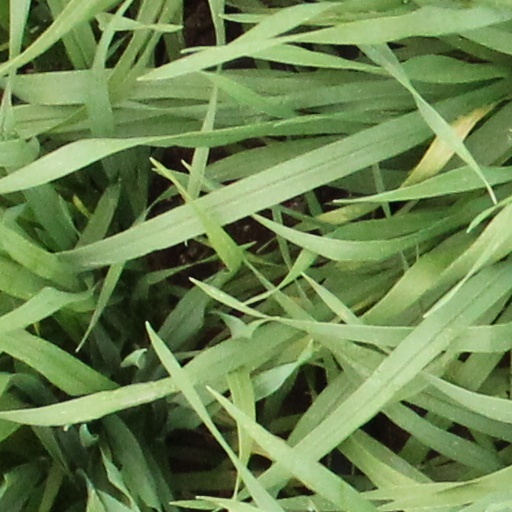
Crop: wheat